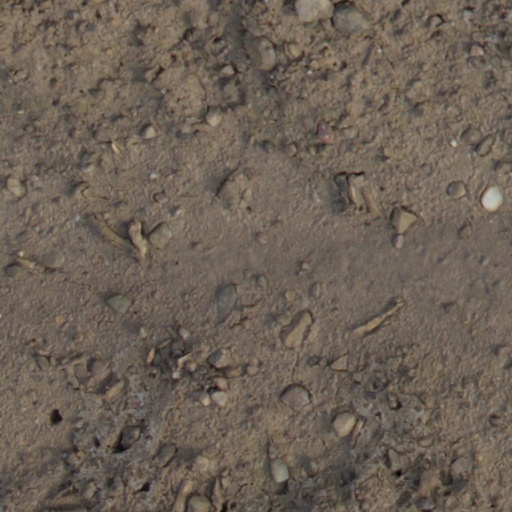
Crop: wheat